Lesson plan

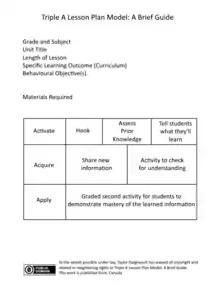
A diagram of the three stages for the "Triple A" model of lesson planning.

While there are many formats for a lesson plan, most lesson plans contain some or all of these elements, typically in this order: